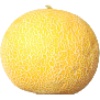
Label: Cantaloupe 1